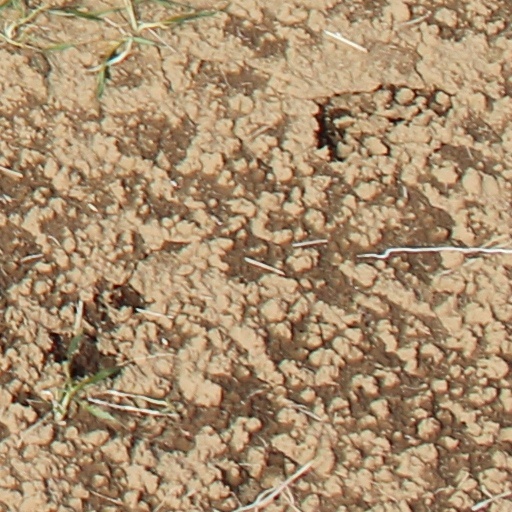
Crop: wheat